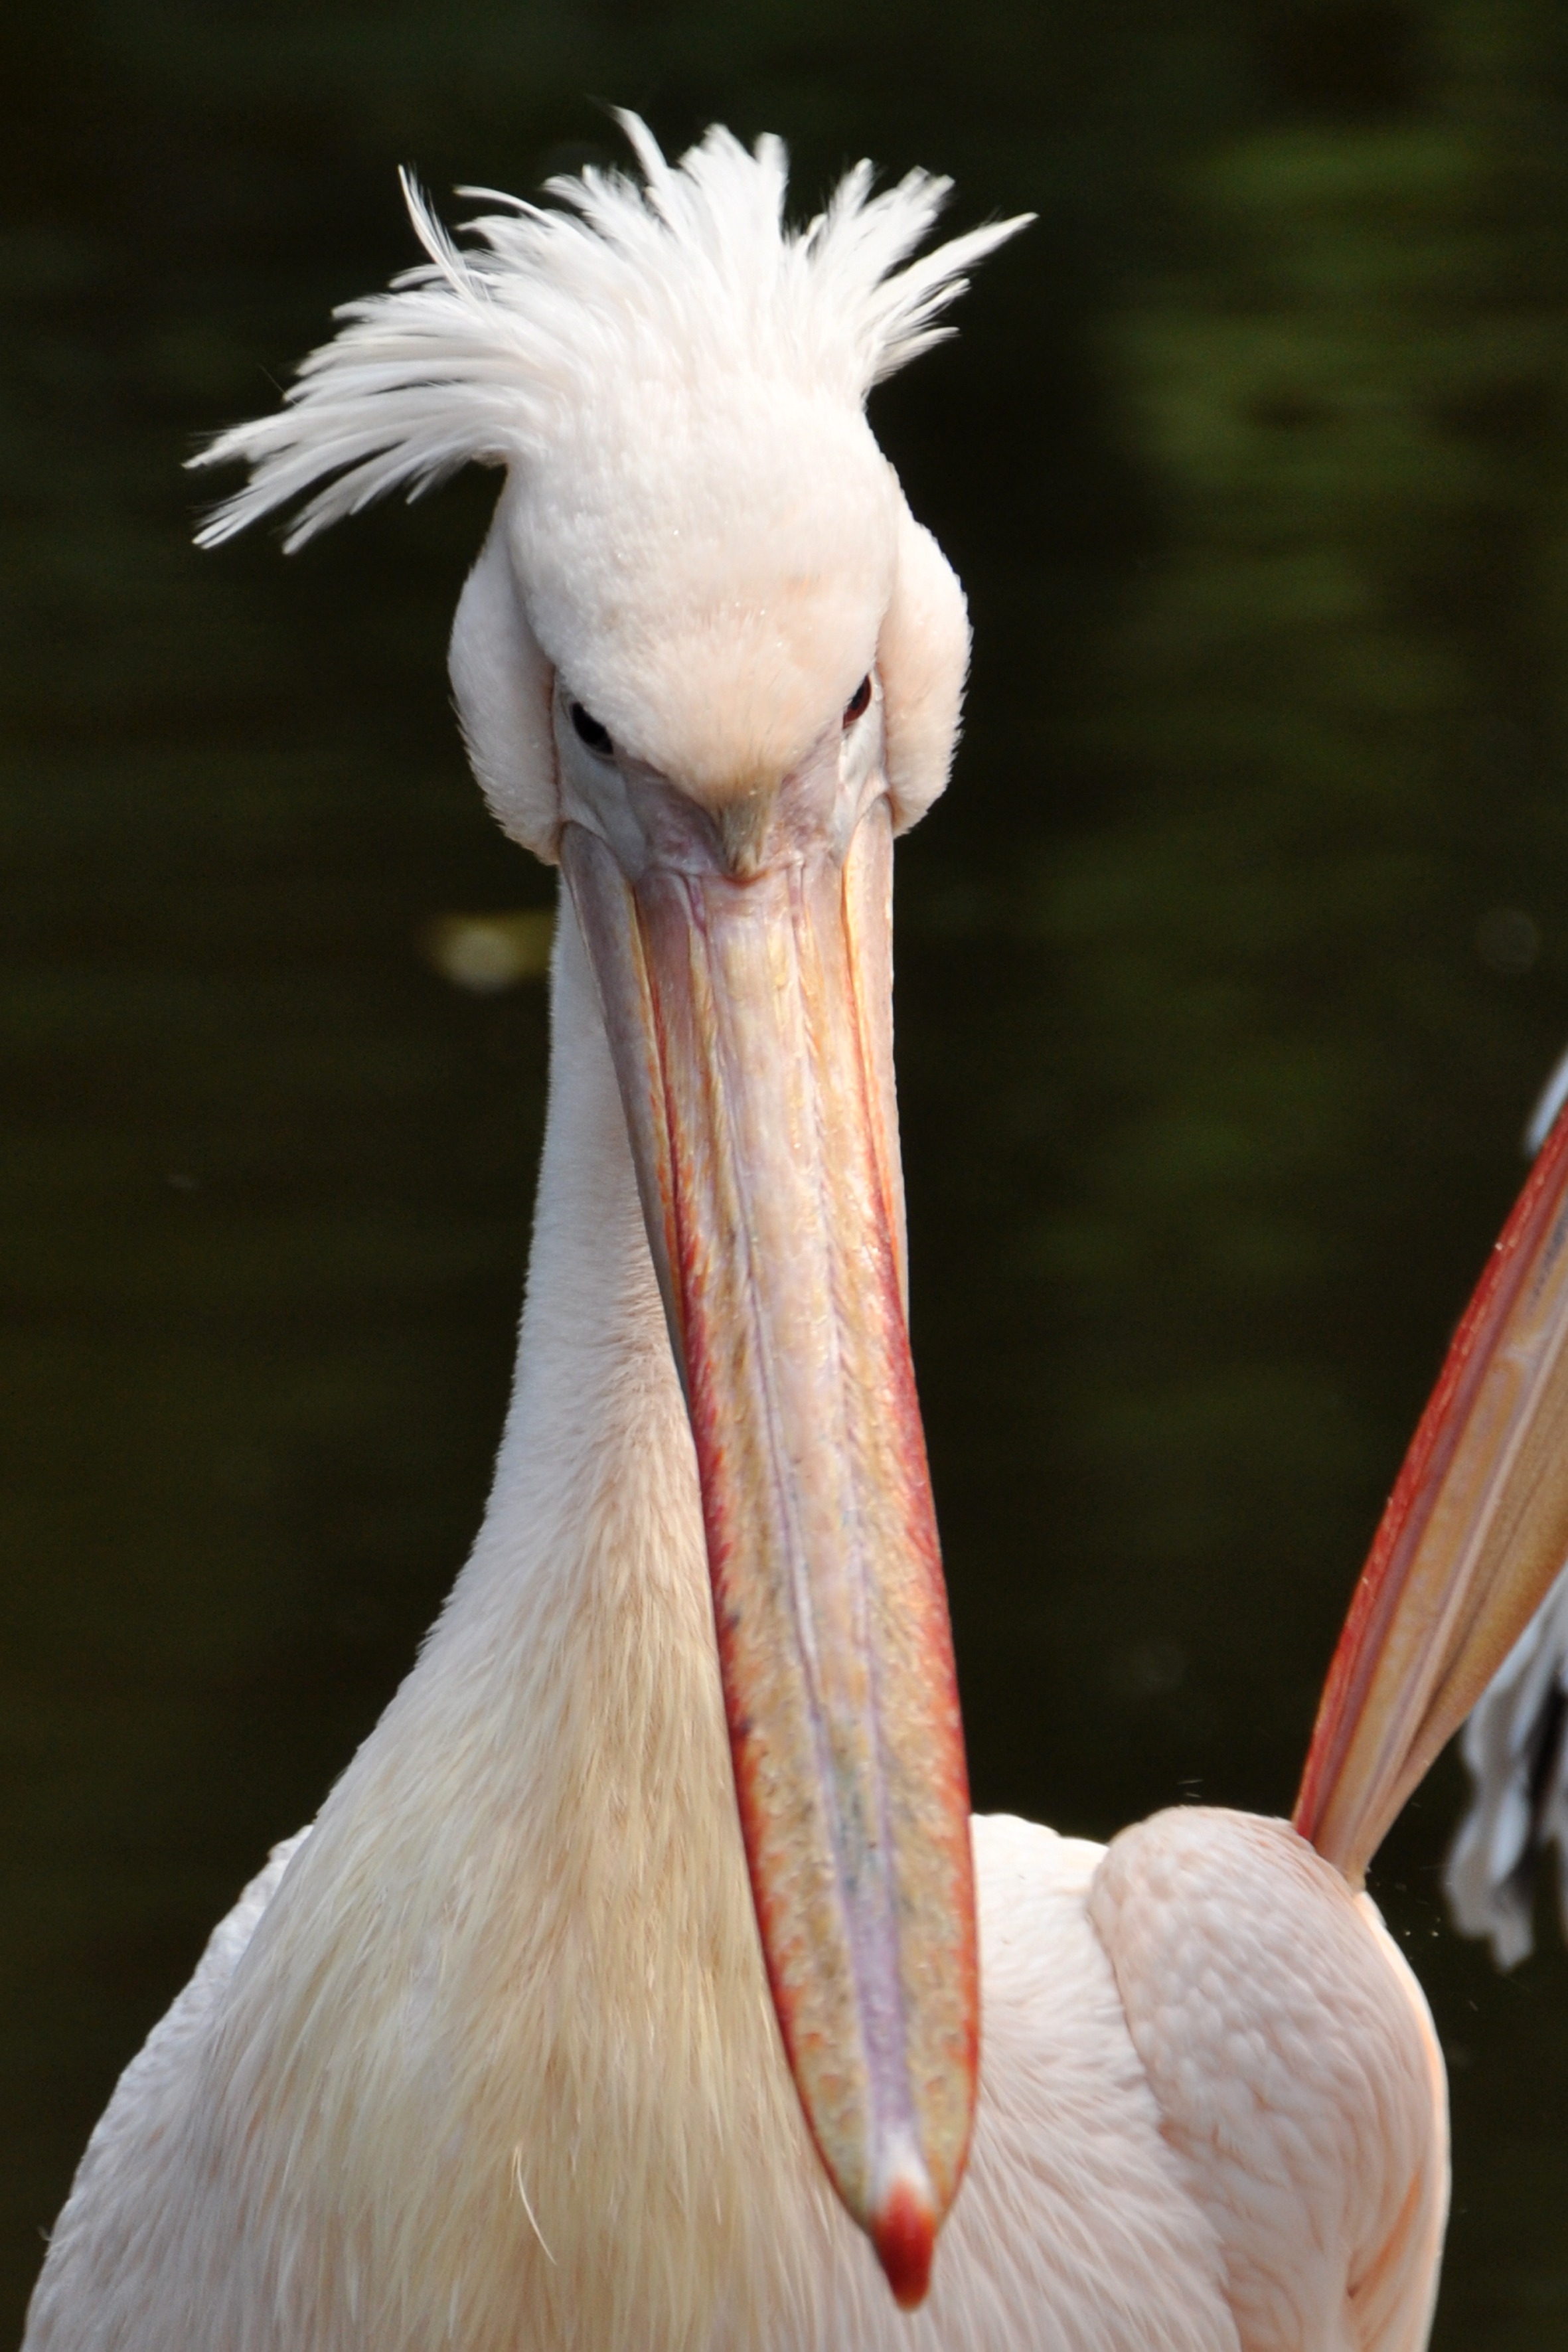
bird, wing, animal, pelican, seabird, wildlife, beak, fauna, stork, close up, flamingo, vertebrate, pelikan, pelecaniformes, spoonbill, sea birds, white stork, ciconiiformes, marabou stork